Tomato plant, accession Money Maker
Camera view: horizontal (90 deg, fisheye); turntable rotation: 240 degrees
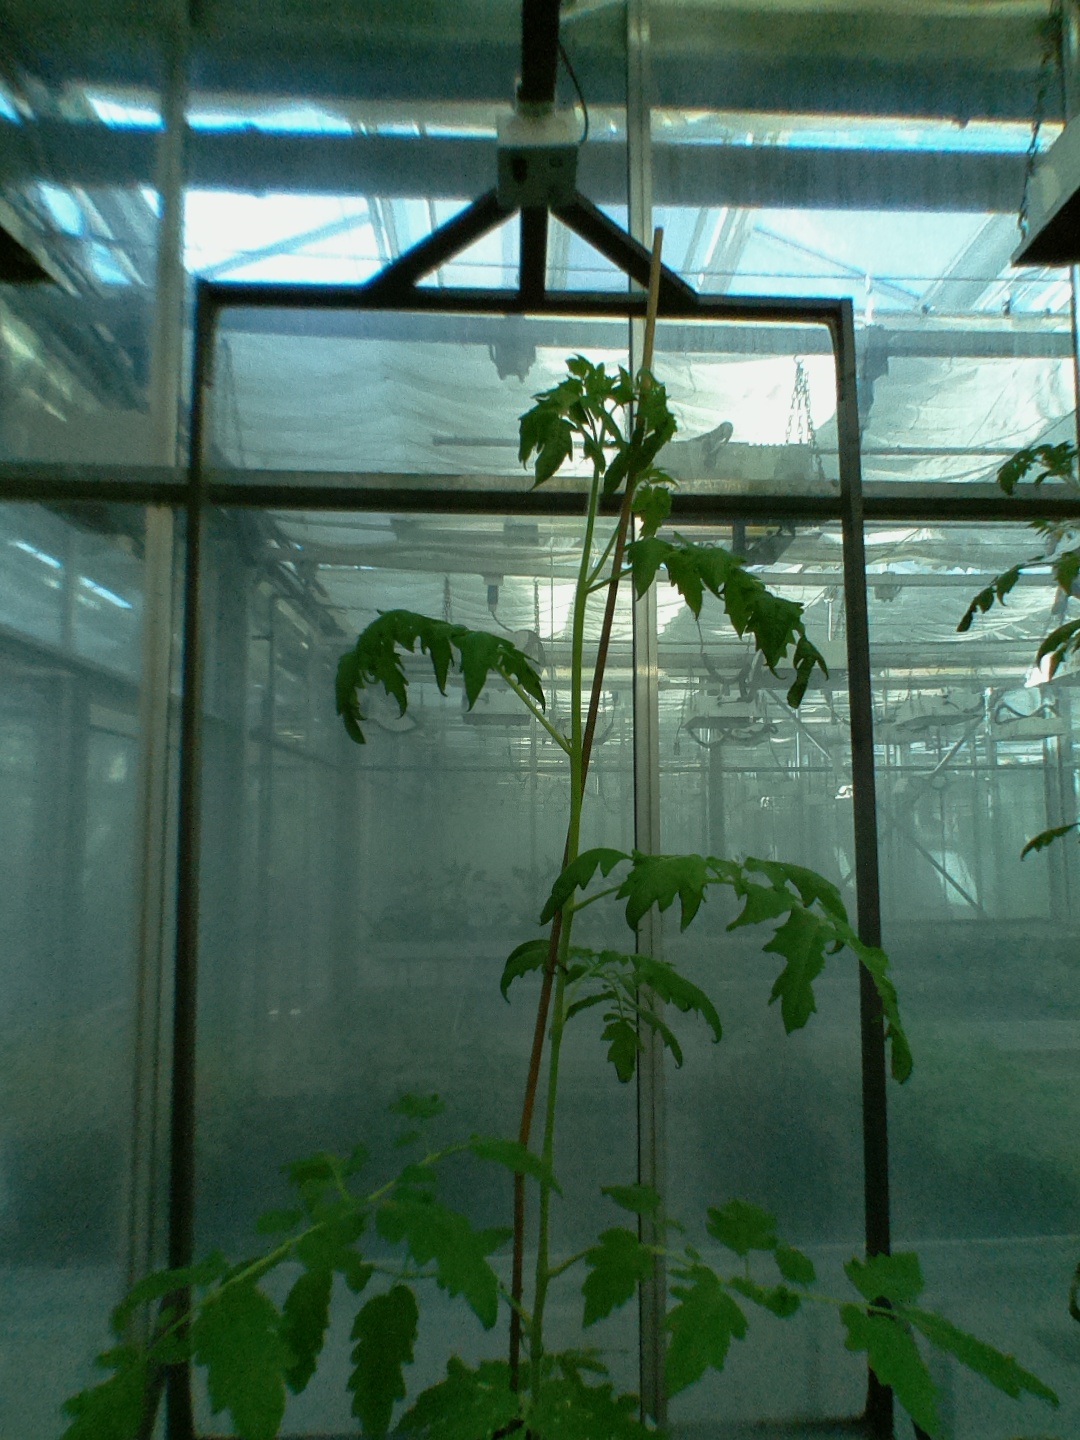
BBCH growth stage 17: 14 of true leaves visible